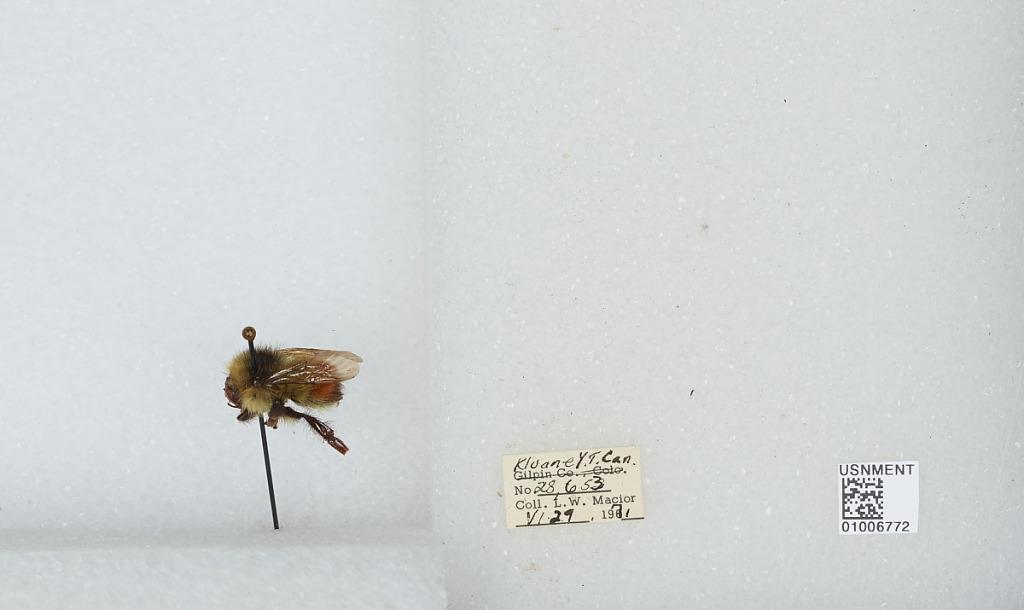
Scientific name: Bombus (Pyrobombus) flavifrons Cresson
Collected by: L. Macior
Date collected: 1971-6-29
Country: Canada
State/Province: Yukon Territory
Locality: Kluane
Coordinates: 60.75, -139.5